Joanna of Castile

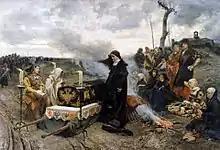
Joanna the Mad Holding Vigil over the Coffin of Her Late Husband, Philip the Handsome. Juana la Loca de Pradilla by Francisco Pradilla Ortiz, 1877.

By virtue of the agreement of Villafáfila, the procurators of the "Cortes" met in Valladolid, Castile on 9 July 1506. On 12 July, they swore allegiance to Philip I and Joanna together as King and Queen of Castile and León and to their son Charles as their heir-apparent. This arrangement only lasted for a few months.